Northwich

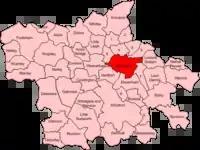
Northwich Town Council, in the former Vale Royal borough

In 1975, Marbury Country Park was the first area to be reclaimed from dereliction and has become a popular recreational area. In 1987, more land was reclaimed to form Furey Wood and over later years, Cheshire County Council's Land Regeneration Unit reclaimed what is now known as Anderton Nature Park, Witton Flash, Dairy House Meadows, Witton Mill Meadows, and Ashton's and Neumann's Flashes. The area now extends to approximately of public space known as Northwich Community Woodlands.